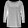
Label: Pullover